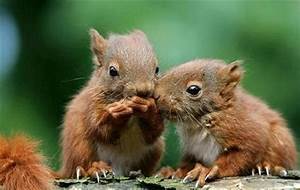
Label: squirrel